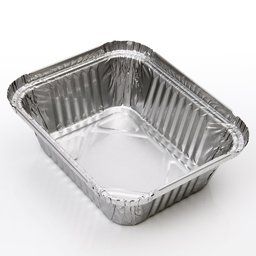
Label: metal